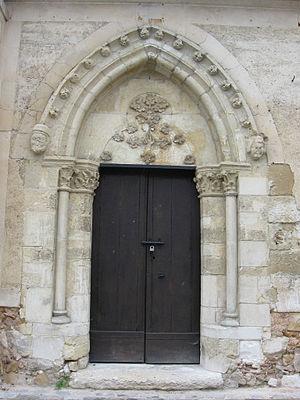
Portail de l'église Saint-Etienne de Chamigny. (département de la Seine-et-Marne, région Île-de-France).
Chamigny est une commune française située dans le département de Seine-et-Marne, en région Île-de-France.